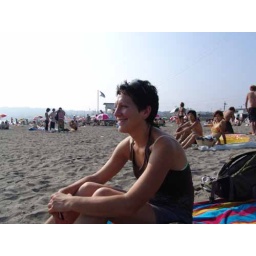
beach in kamakura. the water was incredibly warm.